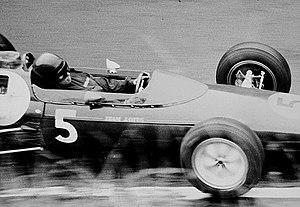
Le Grand Prix d'Allemagne 1962, disputé sur le Nürburgring le 5 août 1962, est la cent-huitième épreuve du championnat du monde de Formule 1 courue depuis 1950 et la sixième manche du championnat 1962.
La Formule 1, communément abrégée en F1, est une discipline de sport automobile considérée comme la catégorie reine de ce sport. Elle a pris au fil des ans une dimension mondiale et elle est, avec les Jeux olympiques et la Coupe du monde de football, l'un des événements sportifs les plus médiatisés.
James Clark, Jr dit Jim Clark, né le 4 mars 1936, à Kilmany, Fife en Écosse et mort le 7 avril 1968 lors d'une course de Formule 2 sur le circuit d'Hockenheim en Allemagne, est un pilote automobile britannique dont la brève carrière dans les années 1960 a marqué l'histoire du sport automobile.
Le Team Lotus était la compagnie sœur, spécialisée dans la compétition automobile, du constructeur anglais Lotus Cars. L'écurie Lotus a notamment été présente en Formule 1 de 1958 à 1994. Elle s'y est distinguée par ses multiples victoires et titres mondiaux, mais également par ses innovations technologiques qui ont à de nombreuses reprises révolutionné la discipline.